Club Tijuana

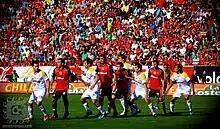
The Tijuana Xoloitzcuintles played their first game in Mexico's Primera Division "We've just started".

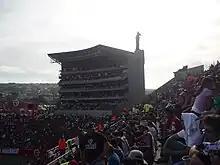
Estadio Caliente's capacity was increased after the team's promotion.

The final of the Clausura 2011 of the Liga de Ascenso was between Tijuana and Irapuato. The first leg was played on Wednesday May 11 in Tijuana's stadium. The game finished 1–1. The second leg played was in Irapuato, in the Estadio Sergio León Chavez. Irapuato won the game 1–0, being crowned champion of the Clausura 2011 afterwards. With the Tijuana having won the Apertura 2010 title, the Promotion Final was going to be, yet again, Tijuana vs Irapuato. The first leg was played in Irapuato on Wednesday May 18 and it remained 0–0, with the second leg deciding what team was going to be promoted to the Primera División de la Federación Mexicana de Fútbol (now known as Liga MX). Played in Tijuana's Estadio Caliente, the second leg saw the Club Tijuana being crowned champion of the Promotion Final with a result of 2–1. Thus Tijuana replaced the Necaxa as the new Primera Division Team in Mexico.